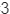
Number: 3